Extreme Job

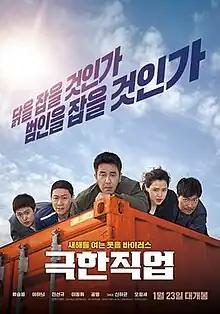
Theatrical release poster

Extreme Job is a 2019 South Korean action comedy film directed by Lee Byeong-heon and written by Bae Se-young. It follows a police narcotics unit that runs a fried chicken restaurant as an undercover front for their investigation. It stars Ryu Seung-ryong, Lee Hanee, Jin Seon-kyu, Lee Dong-hwi and Gong Myung. The film was released on January 23, 2019.